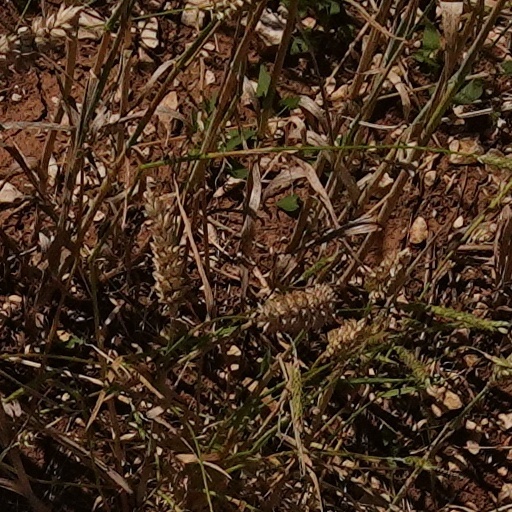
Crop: wheat